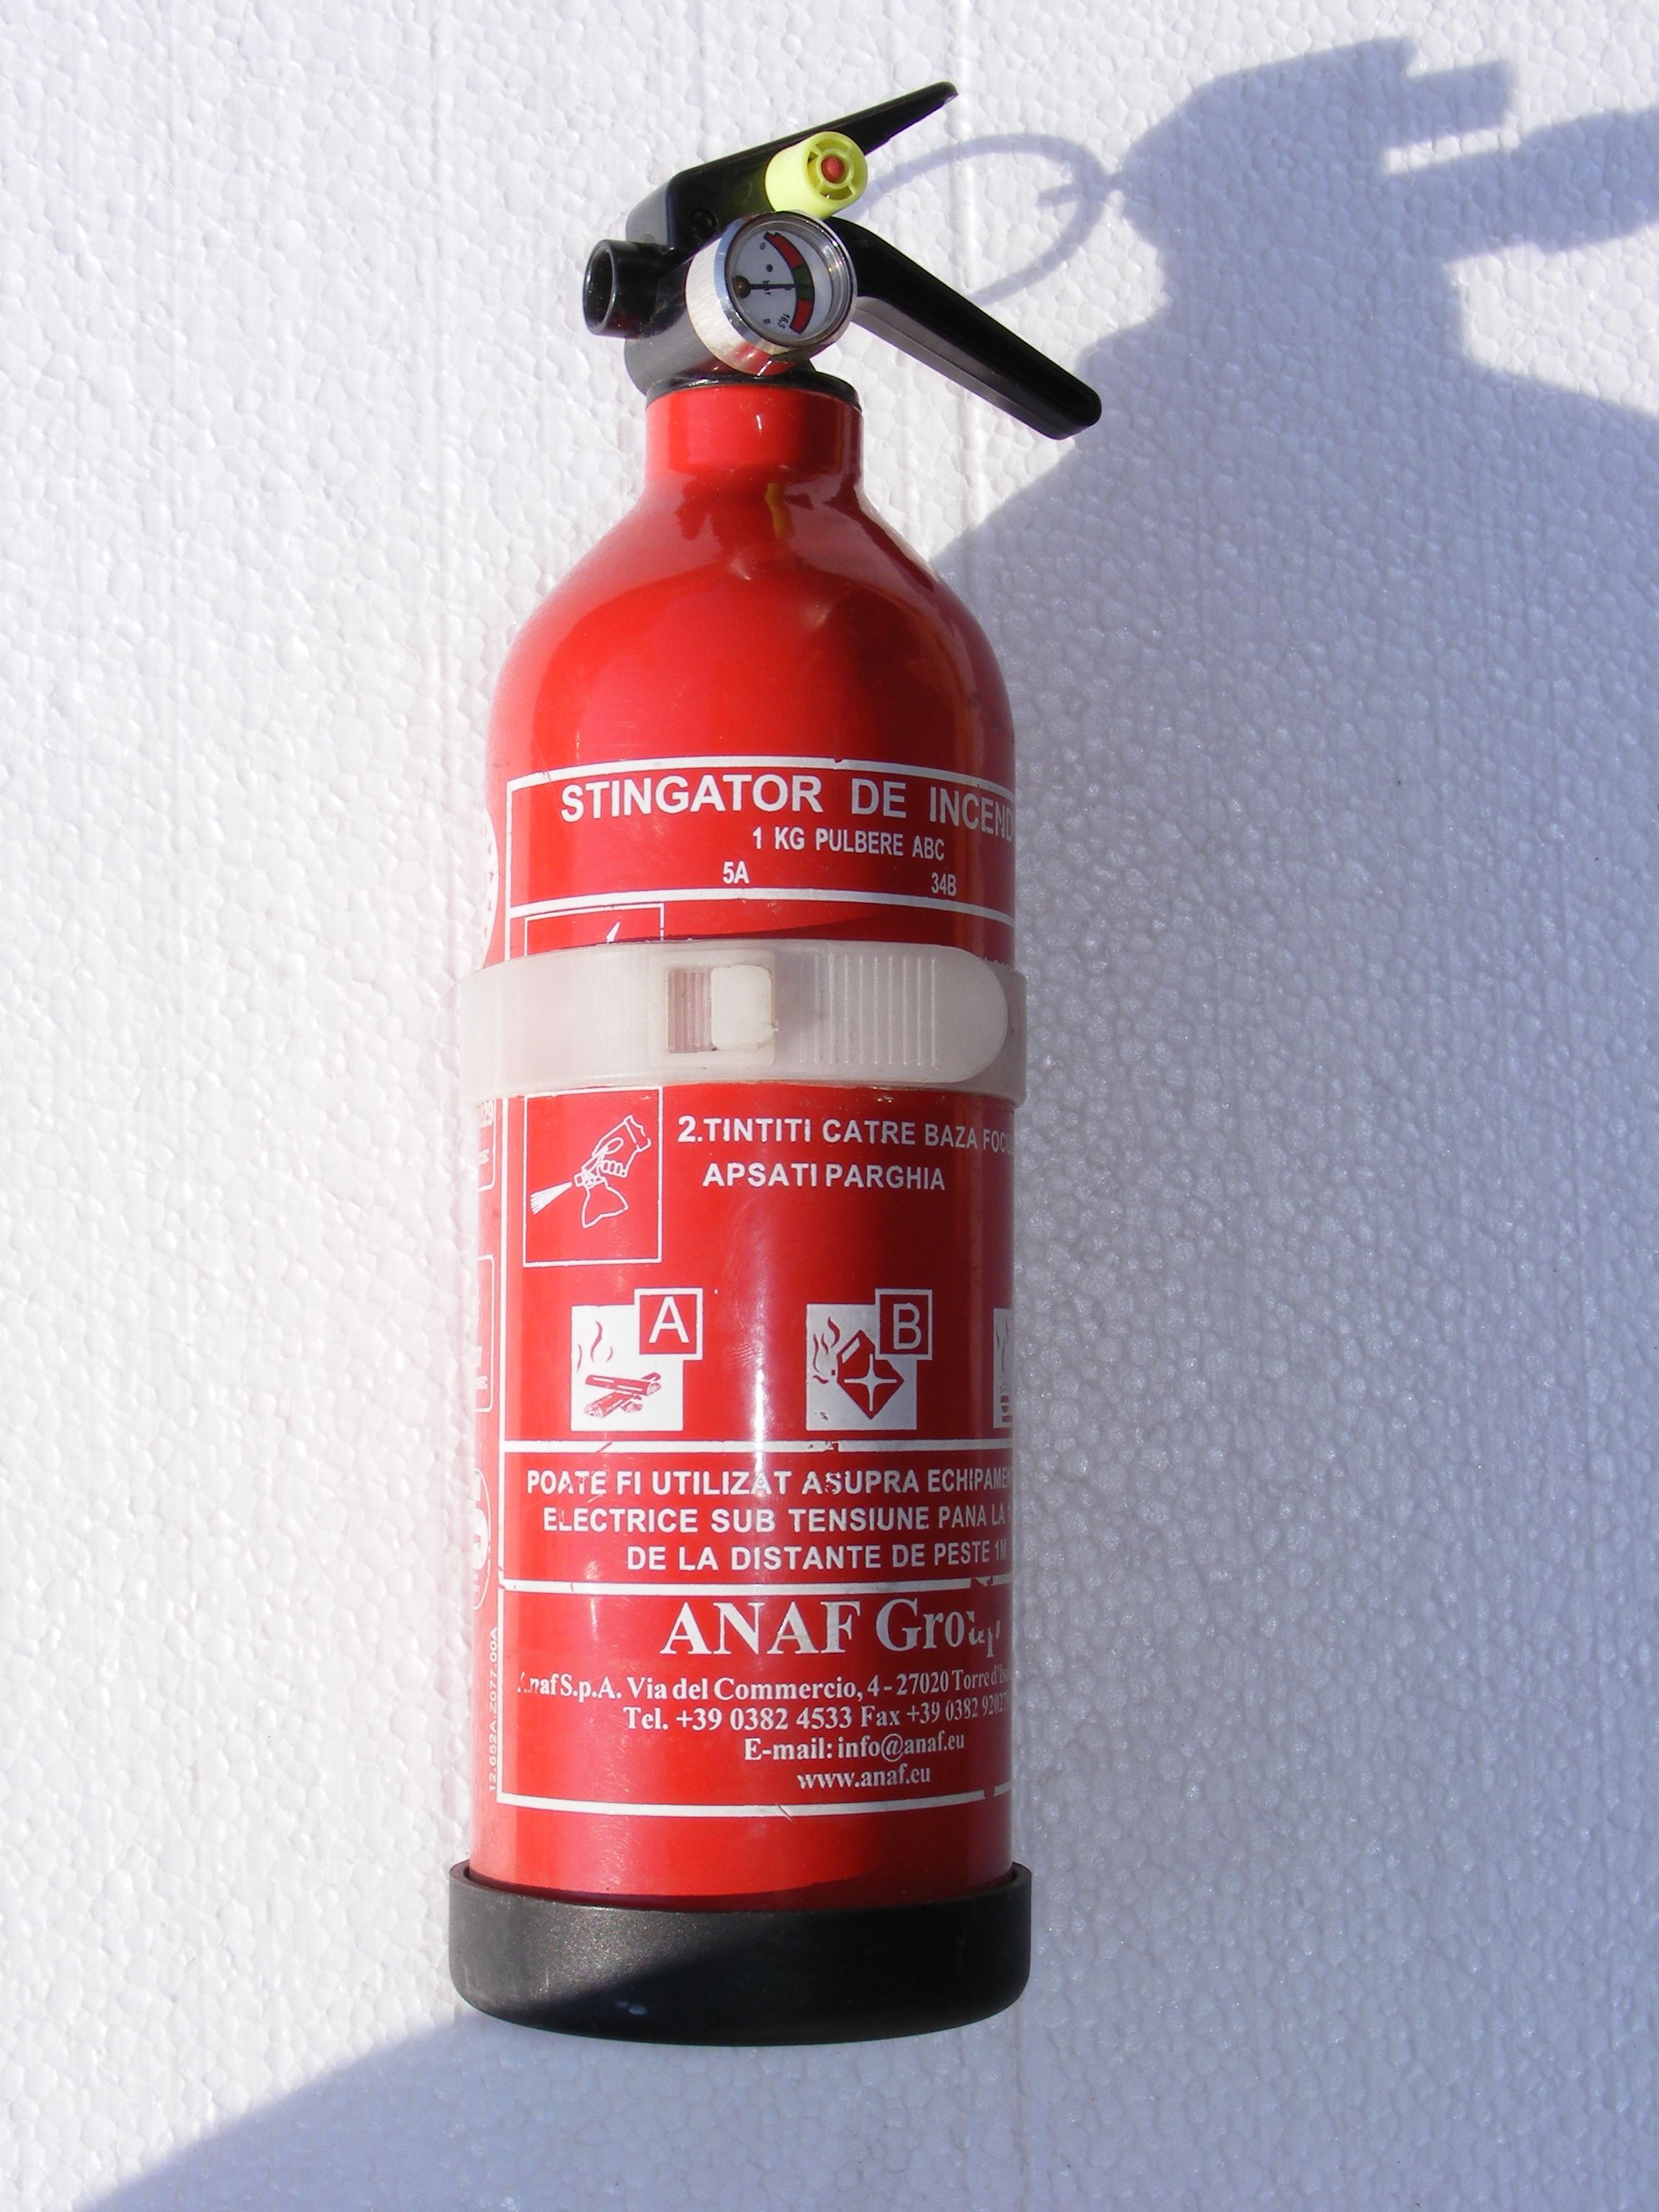
alarm, foam, red, equipment, spray, flame, fire, bottle, powder, security, heat, burn, help, hazard, danger, safety, disaster, 911, hydrant, caution, protection, protect, chemical, emergency, pressure, safe, firefighter, fireman, discharge, extinguisher, fire extinguisher, nozzle, canister, precaution